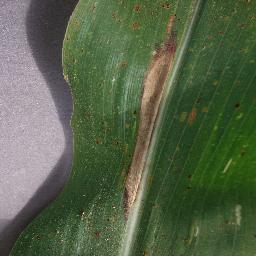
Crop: corn
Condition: (maize)_northern_blight